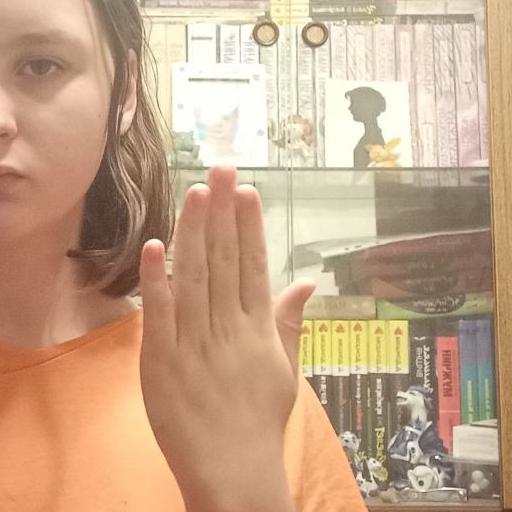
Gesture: stop_inverted